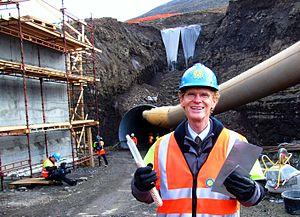
La Réserve mondiale de semences du Svalbard, est une chambre forte souterraine sur l'île norvégienne du Spitzberg destinée à conserver dans un lieu sécurisé des graines de toutes les cultures vivrières de la planète et ainsi de préserver la diversité génétique. Le projet a été réalisé par l'architecte Peter W. Søderman.